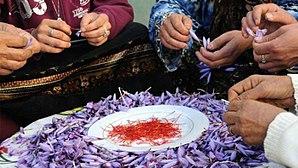
Le safran est un produit agricole classé dans la famille des épices. Il est obtenu par la culture de Crocus sativus L. et par prélèvement et déshydratation des trois stigmates rouges, dont la longueur varie généralement entre 2,5 à 3,2 cm.